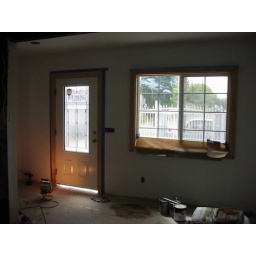
Nice casing around the entrance door and front window